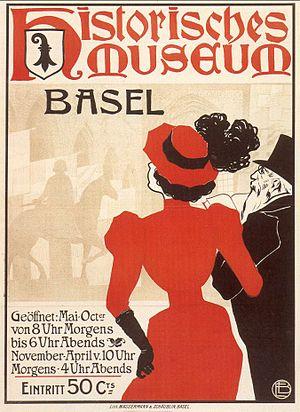
Les musées de Bâle sont un ensemble de musées regroupés dans la ville de Bâle et sa proche région. Ils couvrent une vaste palette de collections principalement consacrées aux beaux-arts. Les collections abritent de nombreuses œuvres d’importance internationale. Avec au moins trois douzaines d’établissements, collections culturelles des villages périphériques non incluses, la densité de musées est particulièrement élevée comparée à celle de régions urbaines de taille similaire. Quelque un million et demi de visiteurs affluent chaque année.